Eastern European Jewry

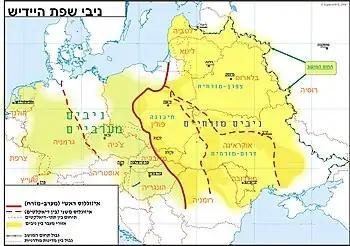
The Hebrew text in this map says the thick red line is the main boundary between eastern (yellow) and western (green) Yiddish dialects, the dash red lines are secondary boundaries between local dialects, and the dotted red lines are modern state borders. The dash-dot line in the east delineates the Pale of Settlement

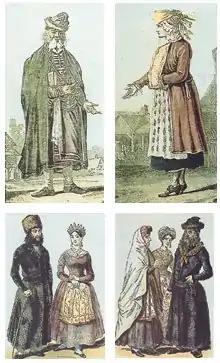
Polish Jews in typical clothing - 17th century (top), 18th century (bottom)

The expression Eastern European Jewry has two meanings. Its first meaning refers to the current political spheres of the Eastern European countries and its second meaning refers to the Jewish communities in Russia and Poland. The phrase 'Eastern European Jews' or 'Jews of the East' (from German: "Ostjuden") was established during the 20th century in the German Empire and in the western provinces of the Austro-Hungarian Empire, aiming to distinguish the integrating Jews in Central Europe from those Jews who lived in the East. This feature deals with the second meaning of the concept of Eastern European Jewry—the Jewish groups that lived in Poland, Ukraine, Belarus, Latvia, Lithuania, Estonia, Russia, Romania, Hungary and modern-day Moldova in collective settlement (from Hebrew: Kibbutz- קיבוץ), many of whom spoke Yiddish.